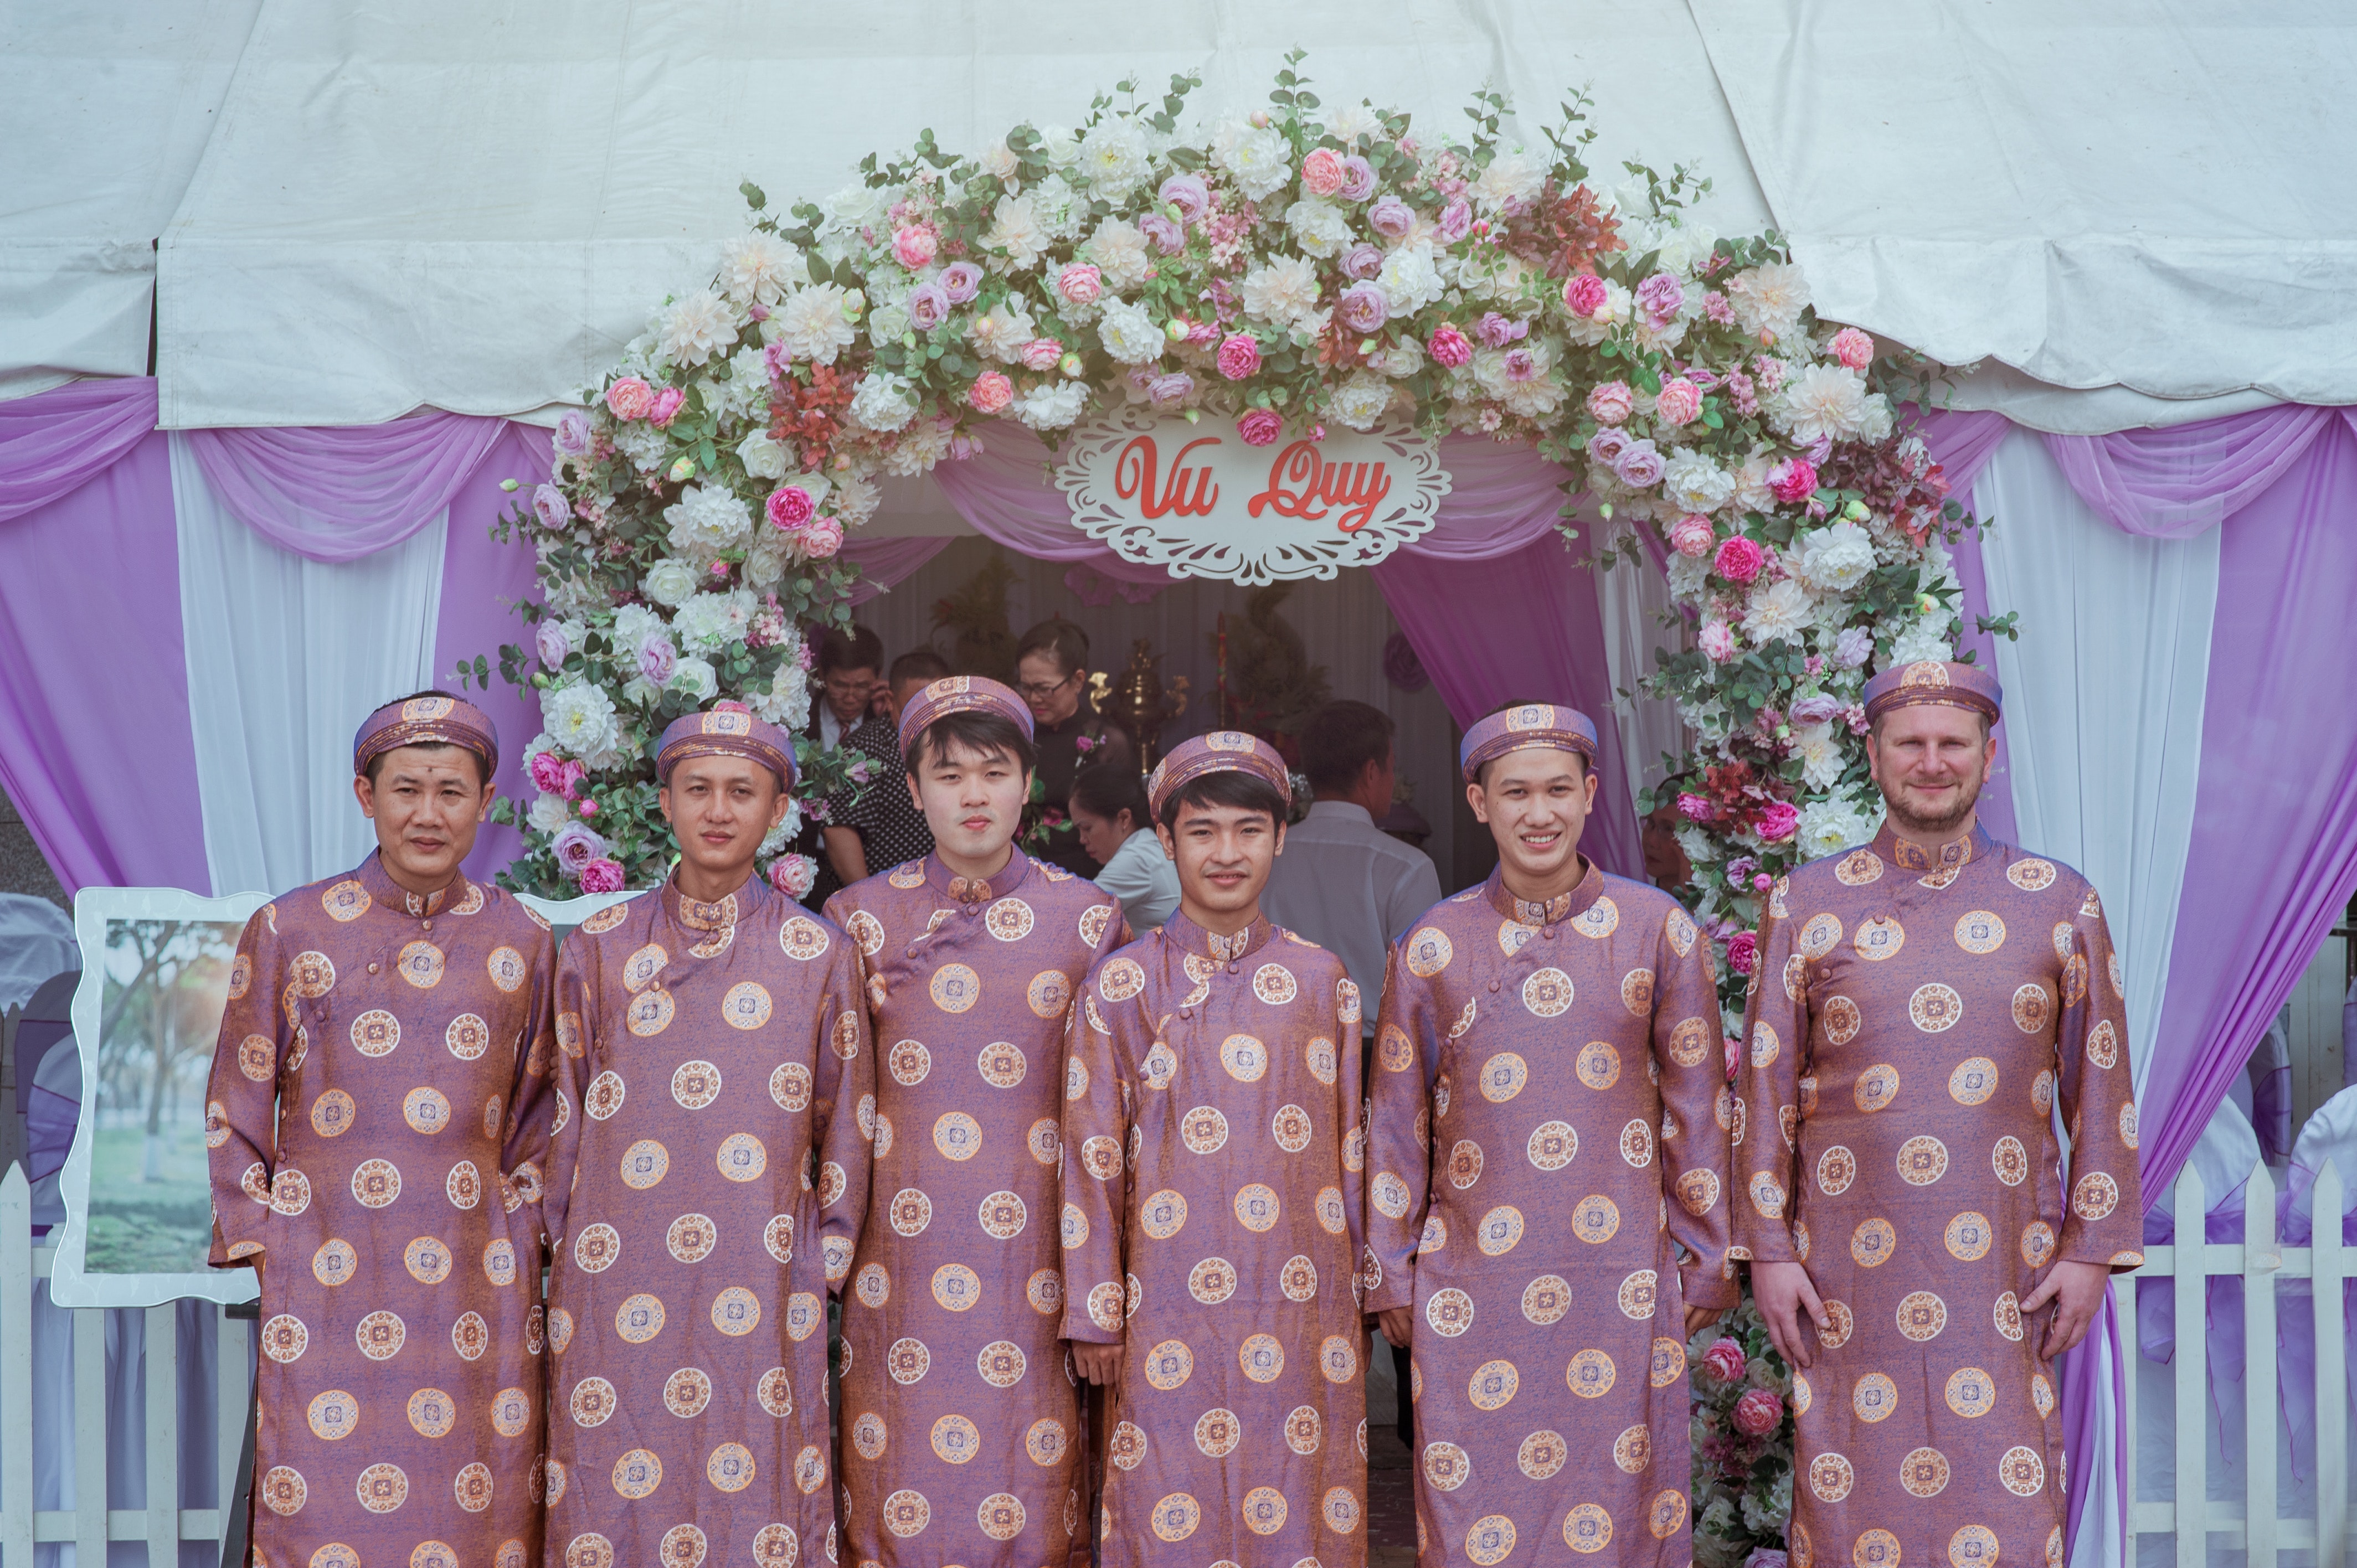
decoration, ceremony, pink, wedding reception, event, marriage, wedding, magenta, party, temple, sari, floral design, flower